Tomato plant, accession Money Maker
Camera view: tilt-top (135 deg); turntable rotation: 240 degrees
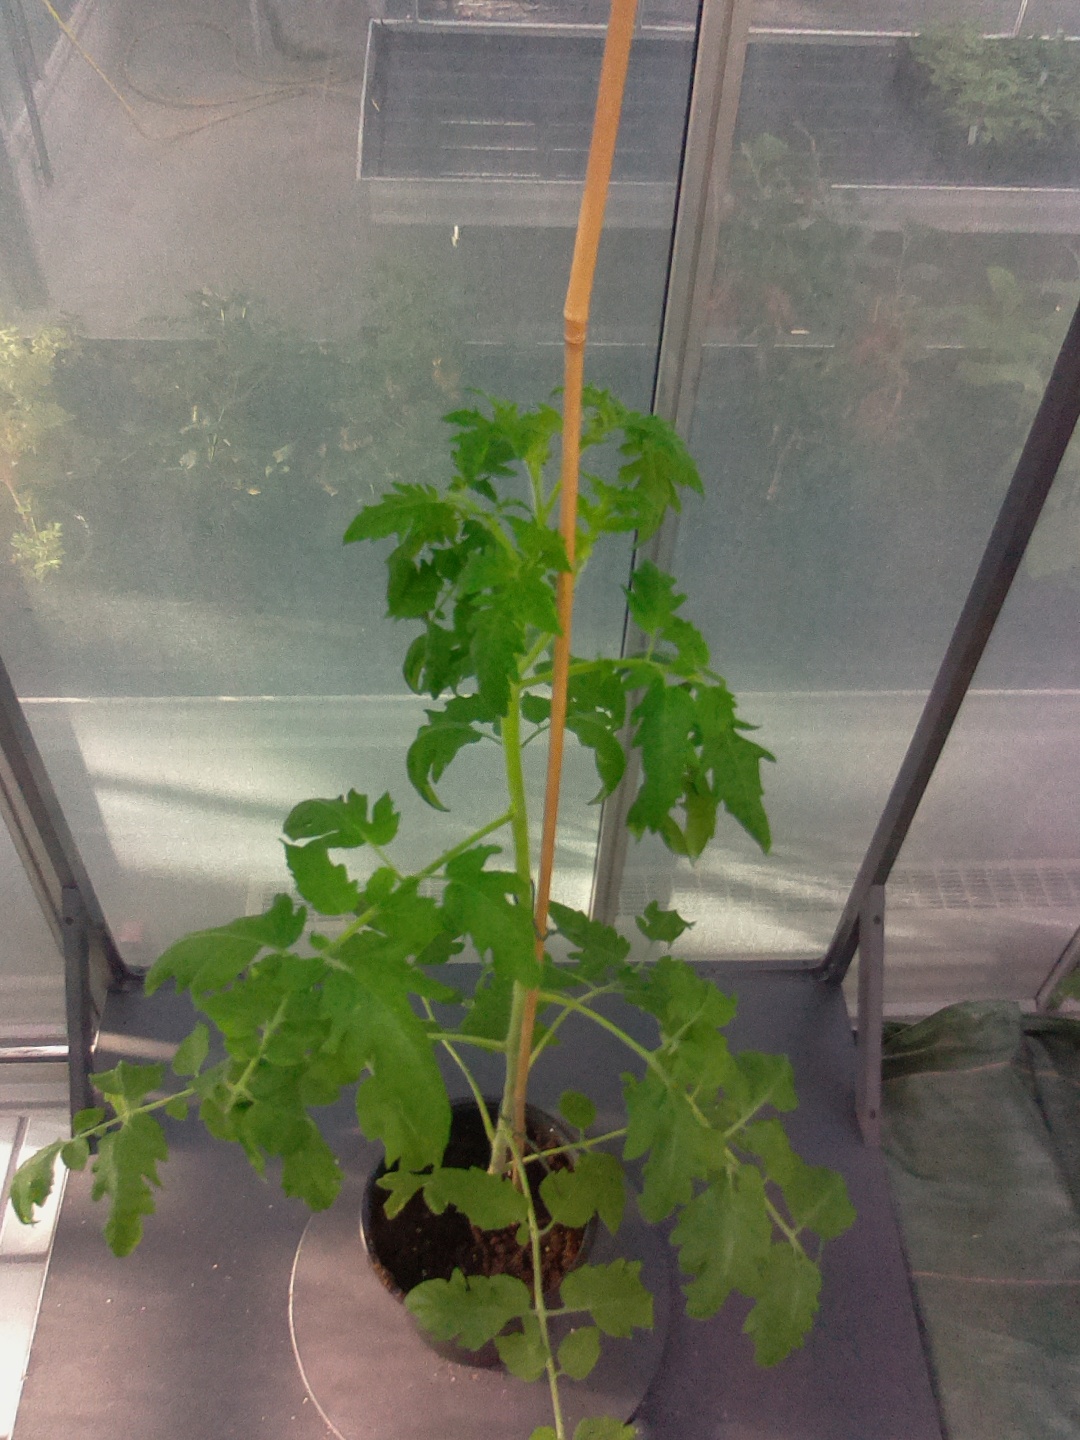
BBCH growth stage 51: First inflorence visible, visible closed flower bud